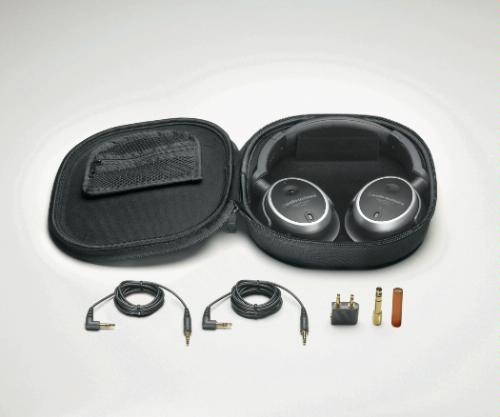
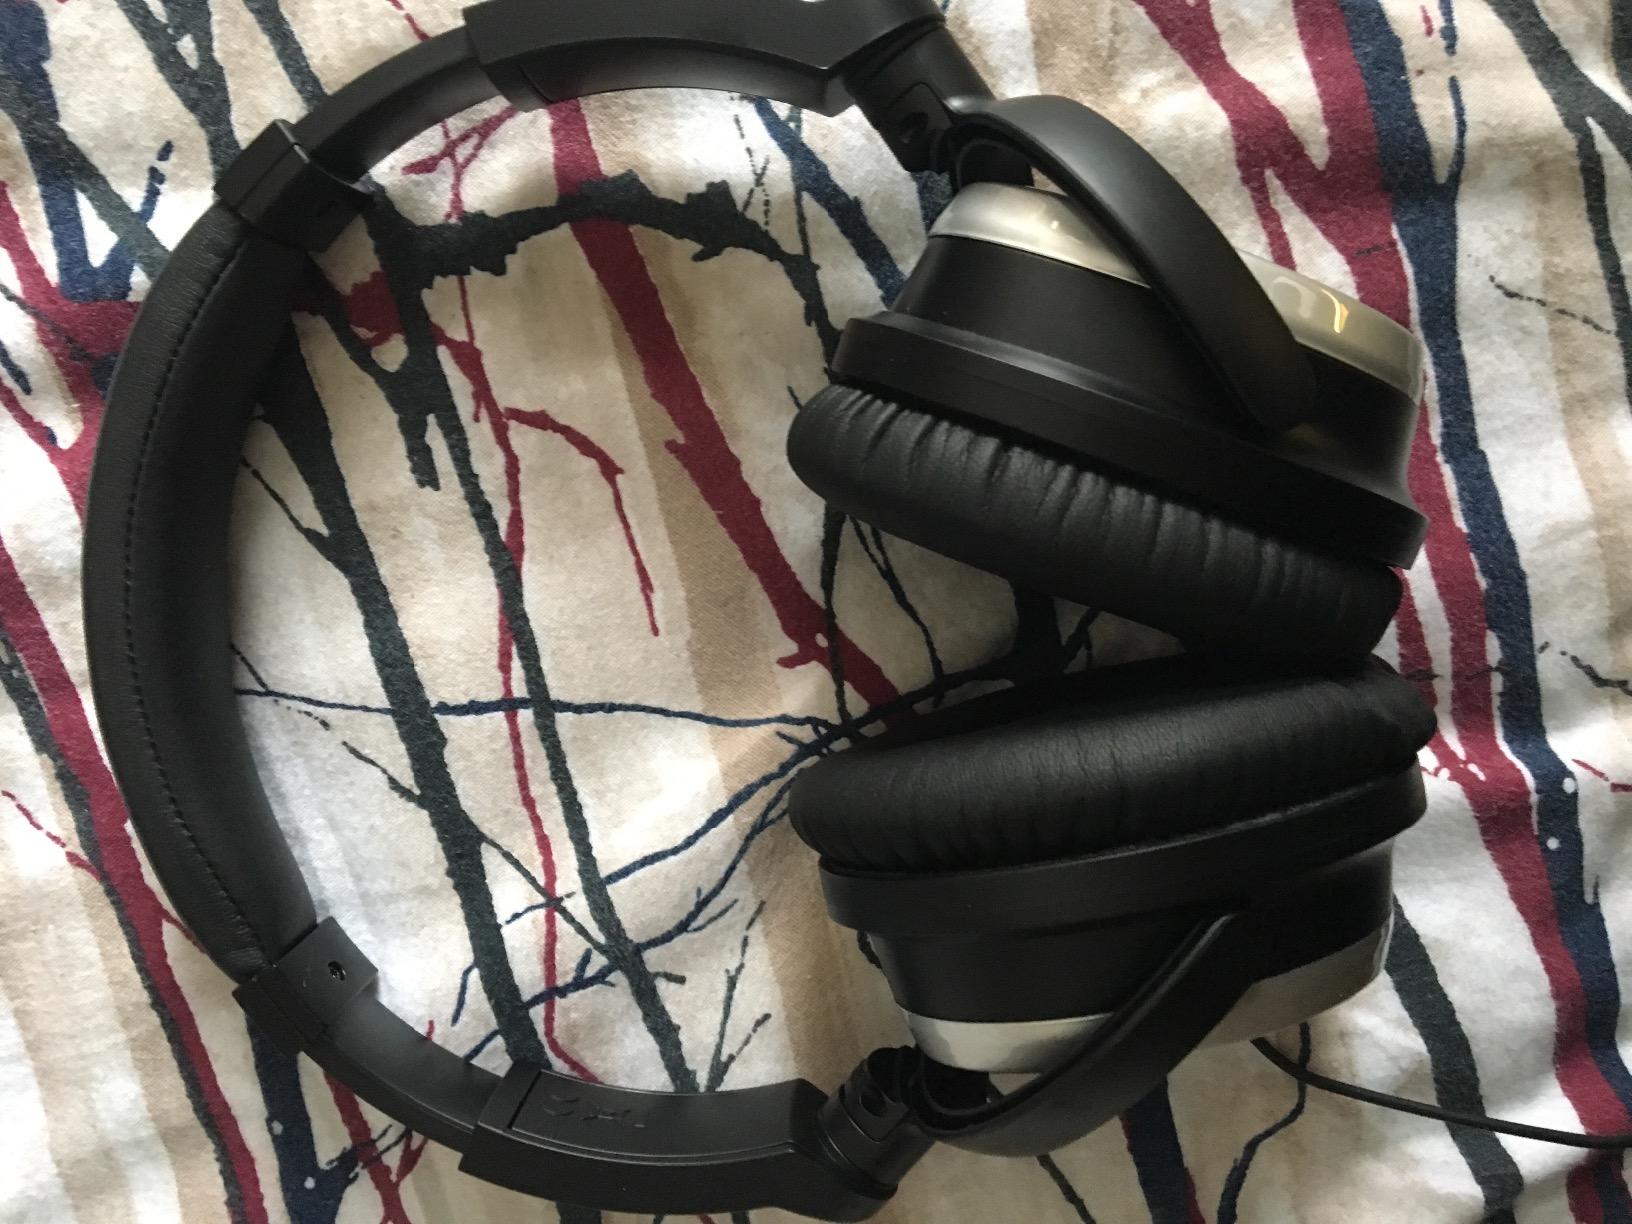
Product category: headphones
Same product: yes